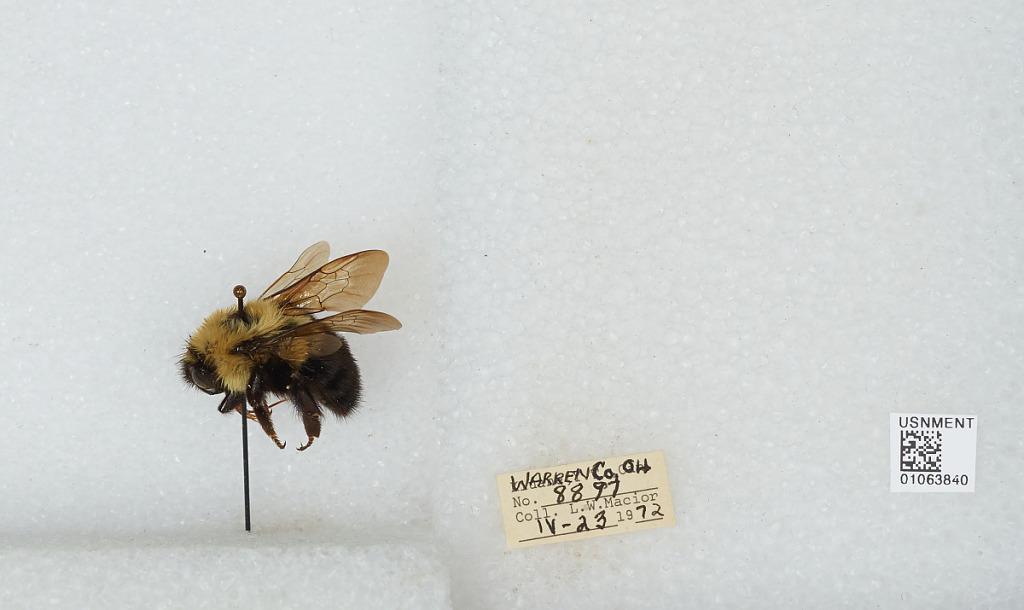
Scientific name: Bombus (Pyrobombus) bimaculatus Cresson
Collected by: L. Macior
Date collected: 1972-4-23
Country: United States
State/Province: Ohio
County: Warren
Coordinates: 39.4242, -84.1856